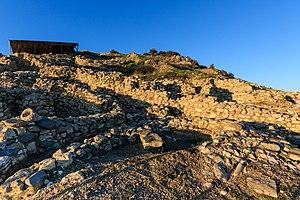
Choirokoitia est un site archéologique de Chypre qui date du Néolithique. Il s’agit d’un des sites les plus importants et les mieux préservés de la partie orientale de la mer Méditerranée. Sa valeur réside principalement dans ce qu’il a révélé de la société de l’époque, avec ses résidences collectives et leurs fortifications communes, les modes de cultures et le bétail. Il est inscrit au Patrimoine mondial de l'UNESCO depuis 1998. Le site a été découvert en 1934 par le docteur Porphyrios Dikaios, directeur du département des antiquités de Chypre, au cours de six fouilles entre 1934 et 1946. D’autres fouilles eurent lieu dans les années 1970, interrompues par l’invasion turque de l’île. Une mission française reprend les fouilles en 1977 sous la direction d’Alain le Brun.
Le Néolithique du Proche-Orient est chronologiquement le plus précoce des épisodes de passage d'un mode de vie paléolithique à un mode de vie néolithique à se produire dans le monde. Il prend place entre le Levant et le Zagros occidental, incluant une partie de l'Anatolie, au début de l'Holocène, entre 10000 et 5500 av. J.-C. environ.